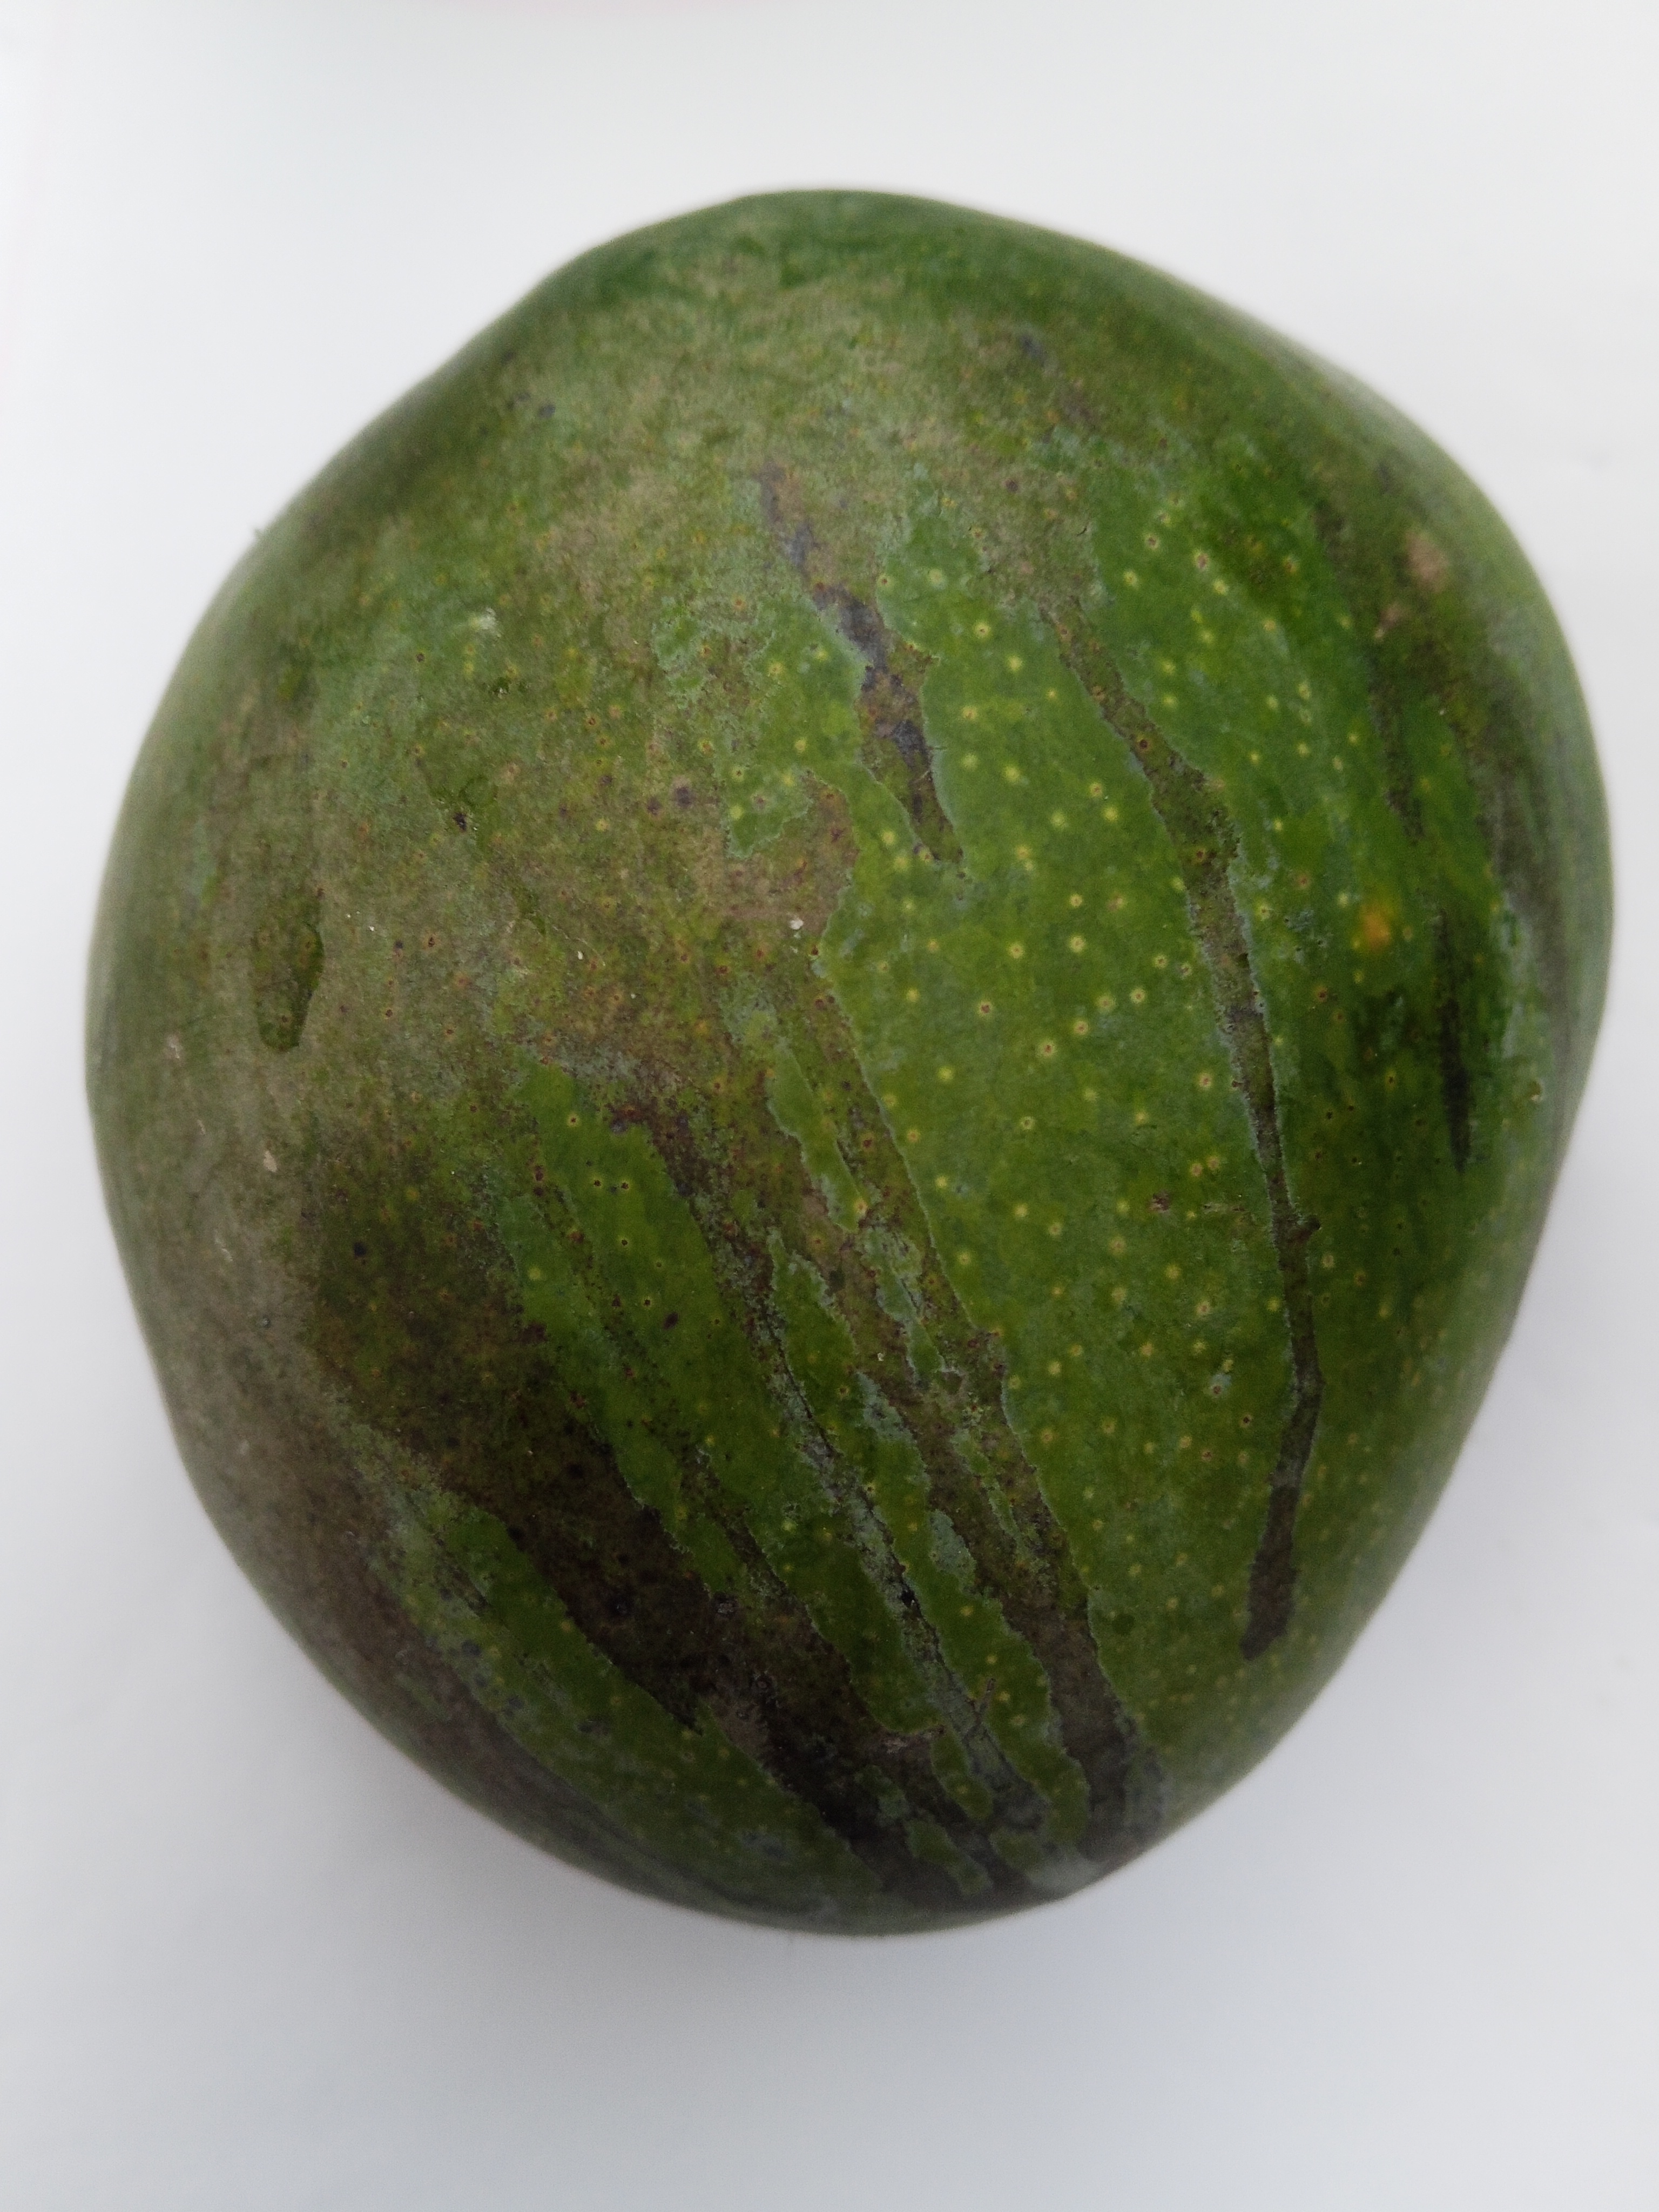
Mango variety: Bari 4